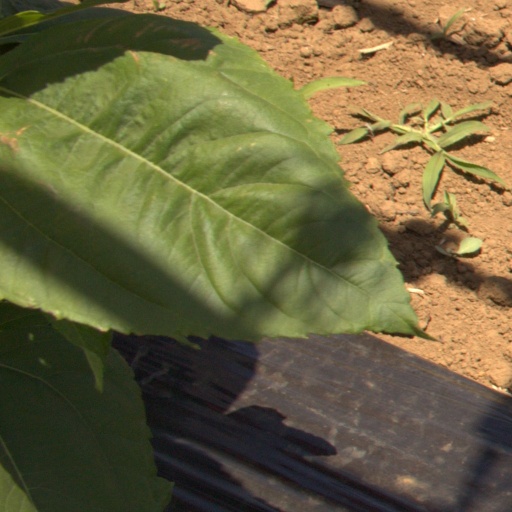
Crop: Jerusalem artichoke